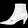
Label: Ankle boot